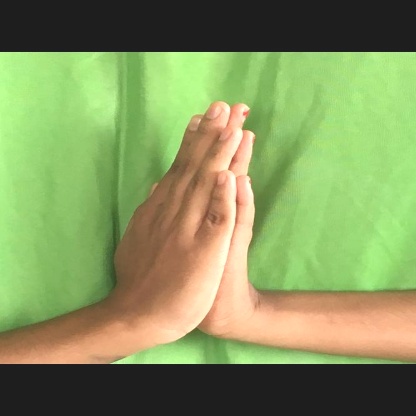
Mudra: Anjali